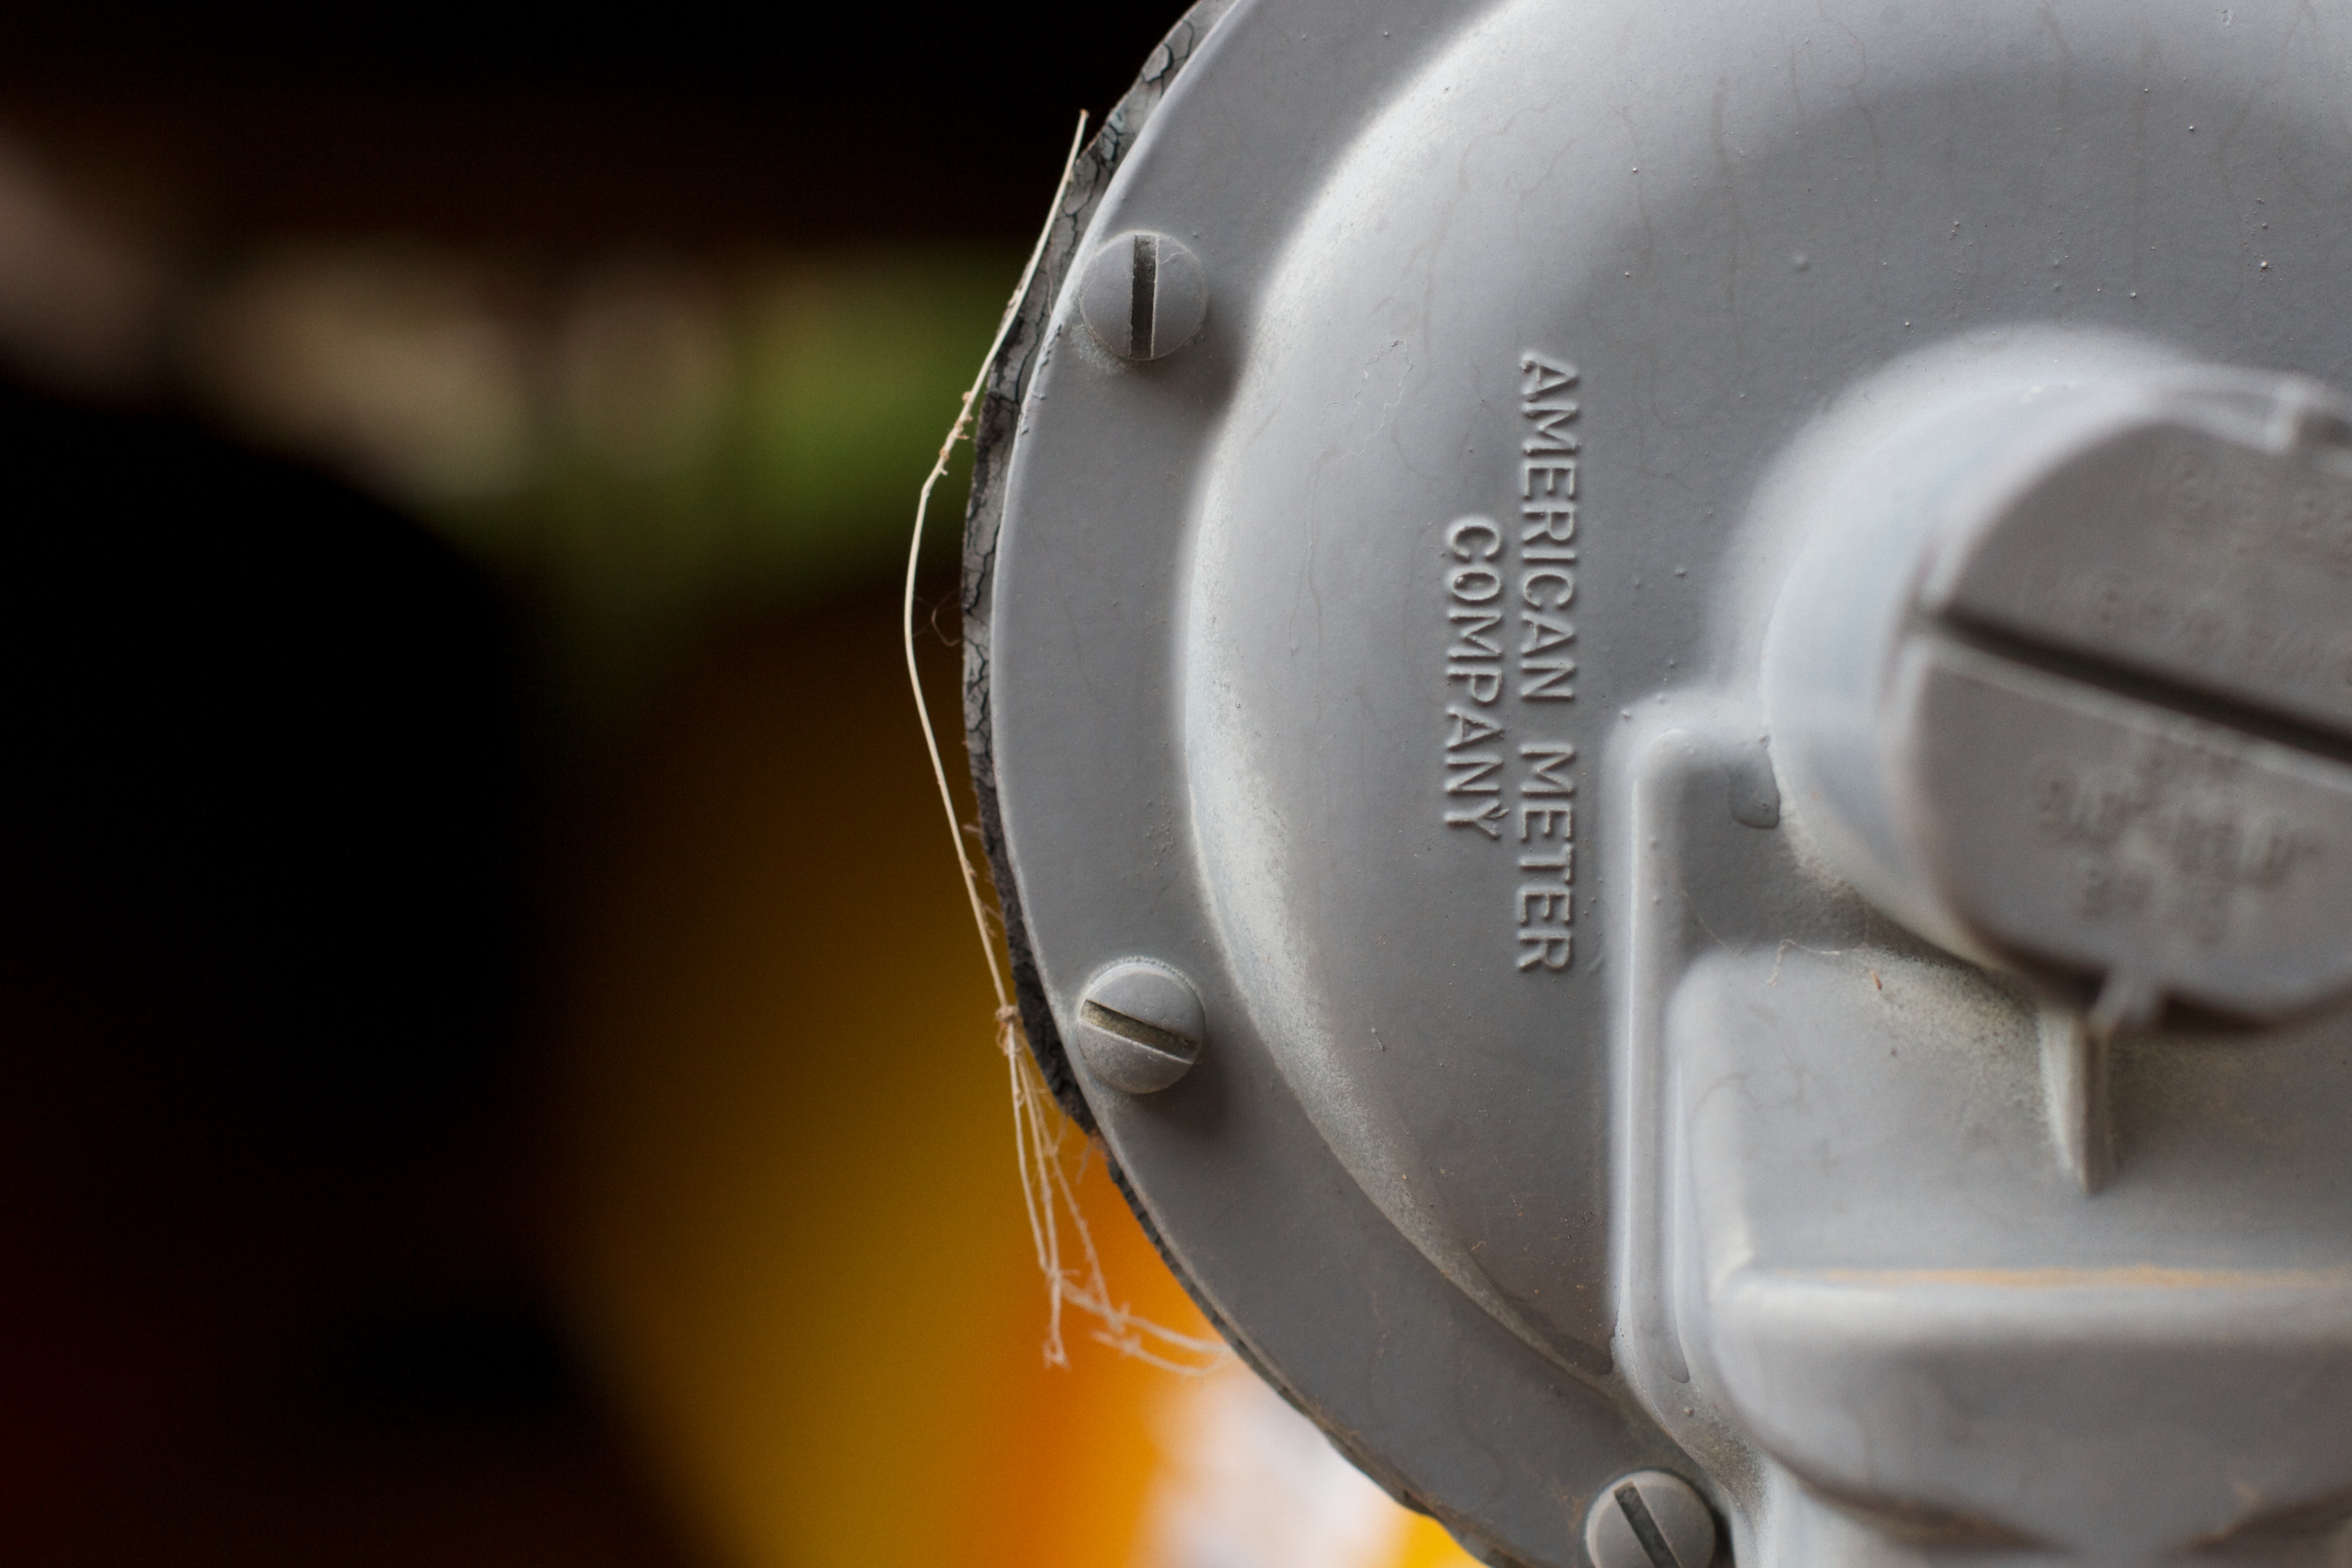
light, wheel, meter, close up, product